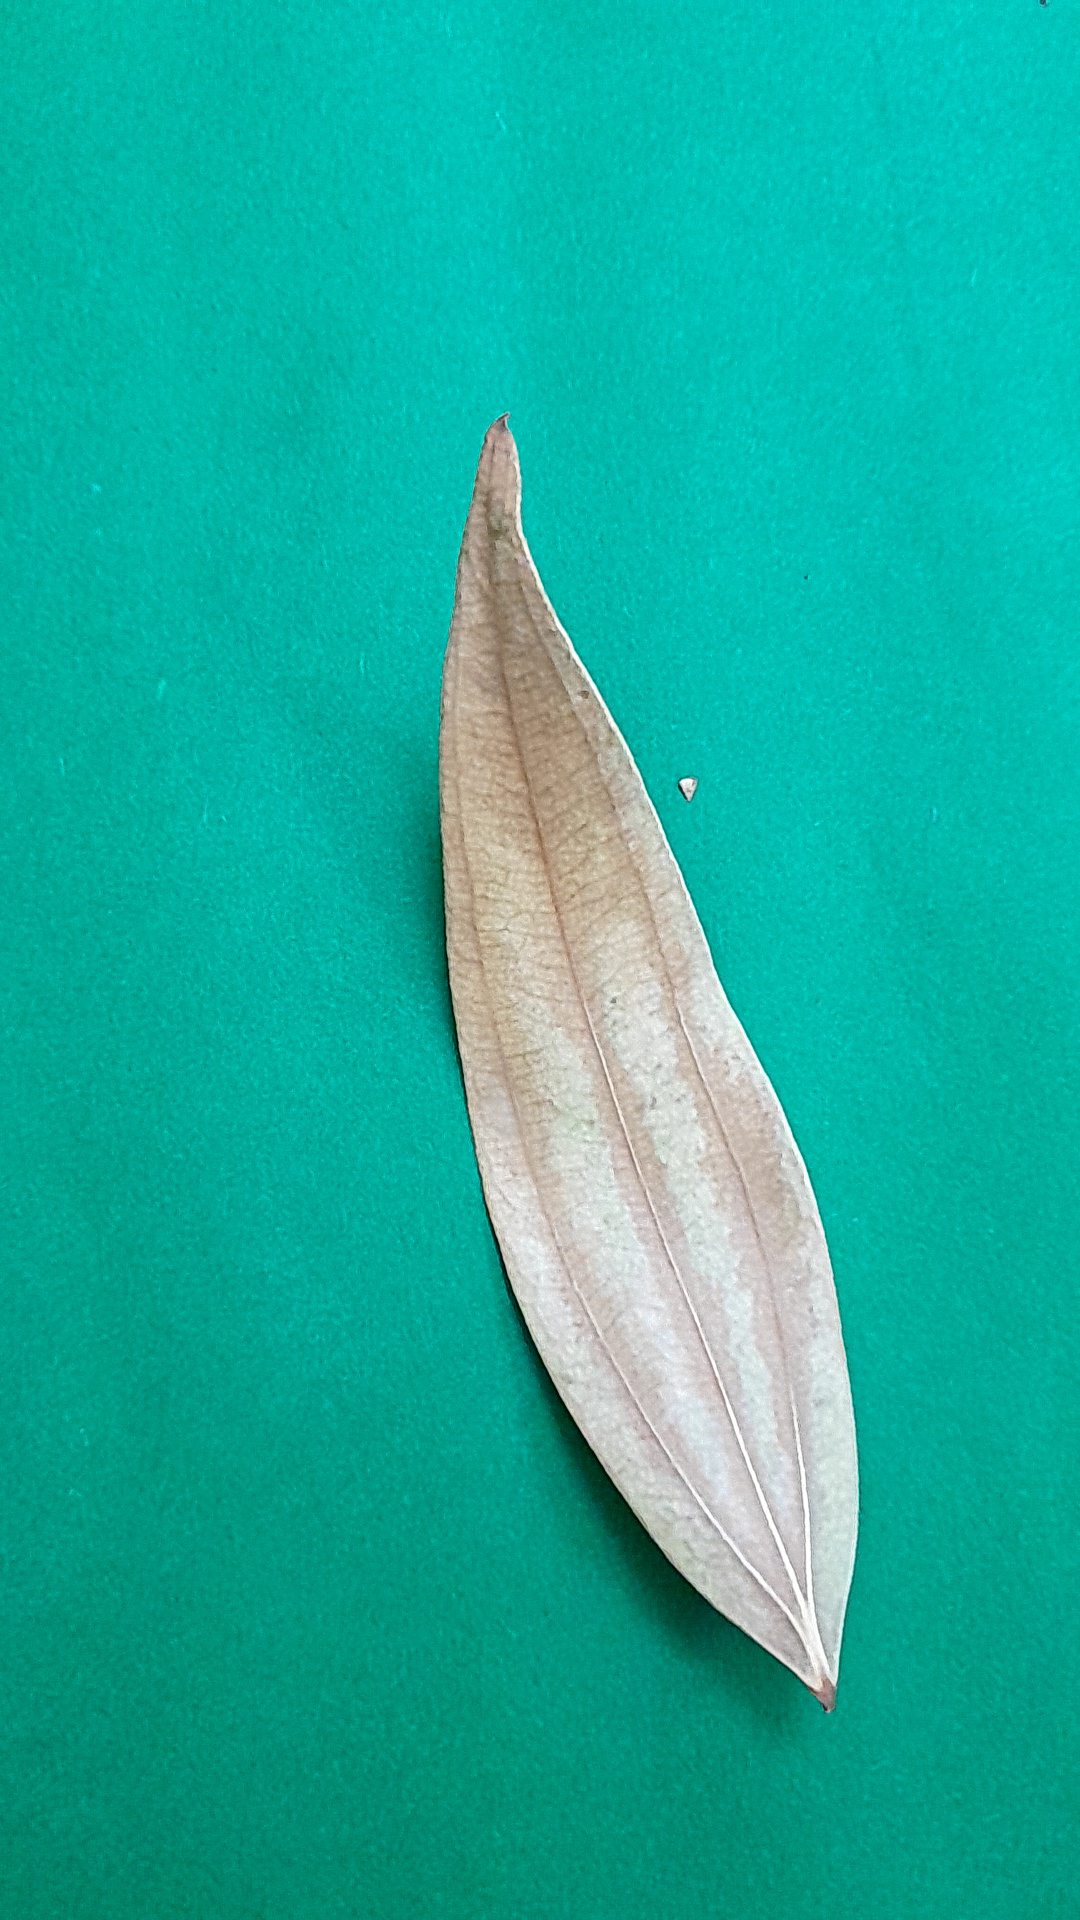
Label: Dry Leaf